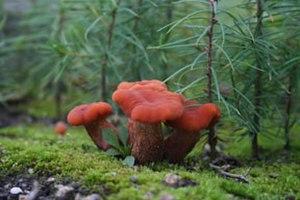
Laccaria, est un genre de champignons basidiomycètes de la famille des Hydnangiaceae composé d'environ 75 espèces que l'on peut trouver dans les régions tropicales mais aussi tempérées du monde. Ils sont souvent utilisés comme des systèmes expérimentaux pour les études de symbioses ectomycorrhiziennes.